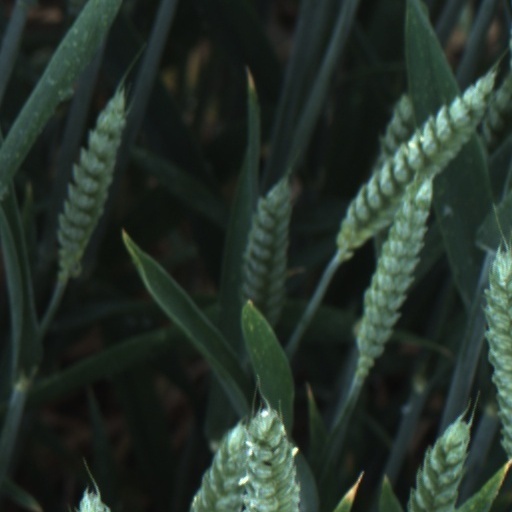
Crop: wheat